Cleo Littleton

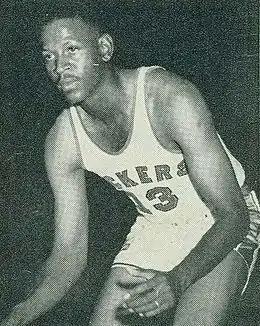
Littleton with the Wichita Vickers.

Cleophus "Cleo" Littleton (born December 31, 1932) is a former American college basketball player who played for Wichita State University, then known as The Municipal University of Wichita.